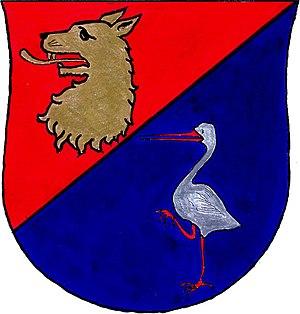
Valy est une commune du district de Pardubice, dans la région de Pardubice, en République tchèque. Sa population s'élevait à 486 habitants en 2017.